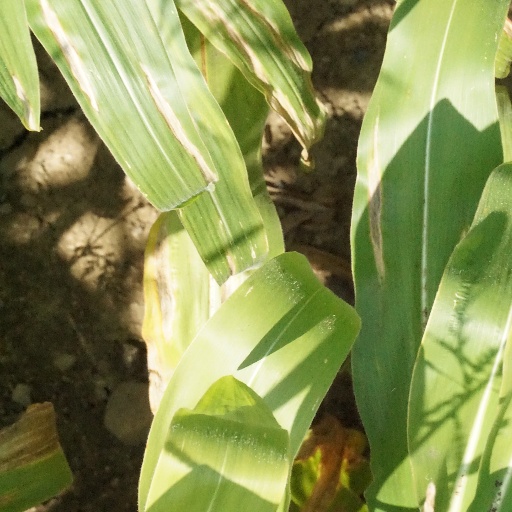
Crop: maize; corn